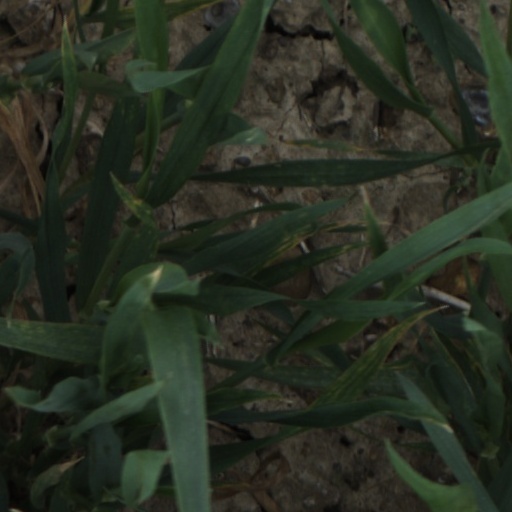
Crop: wheat